David Wright

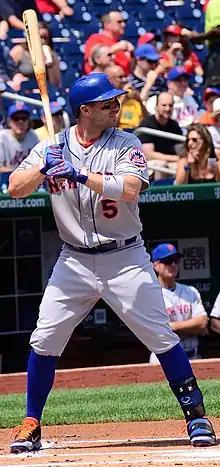
Wright with the Mets in 2014

Wright was chosen as the "Face of MLB" in an online contest in February 2014. He narrowly beat out Oakland Athletics infielder Eric Sogard.